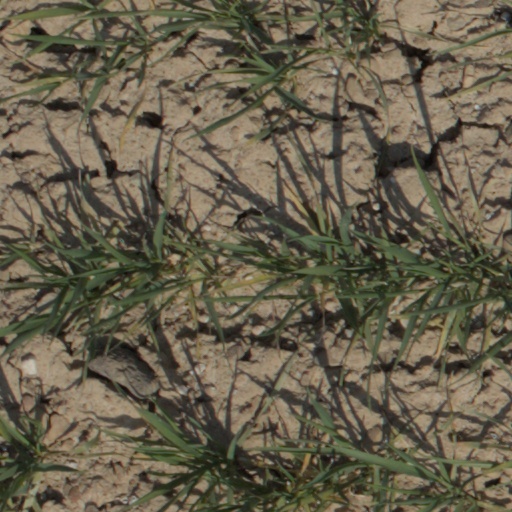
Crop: wheat